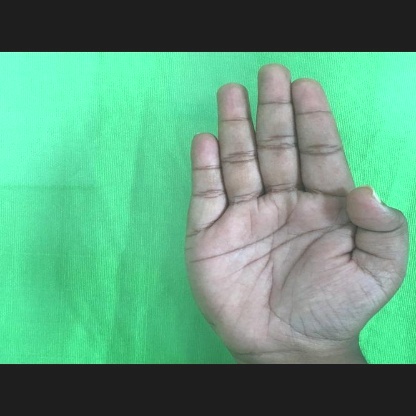
Mudra: Pathaka